Fresno, California

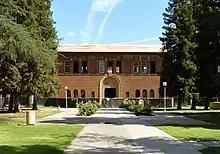
The Old Administration Building at Fresno City College, listed on the National Register of Historic Places.

Fresno has a strong-mayor form of government. The mayor (executive branch) is directly elected and the seven city council members (legislative branch) are elected by district with no "at-large" seats. The mayor and council members are elected for no more than two 4-year terms. The mayor's office and council positions are officially nonpartisan and not affiliated with any political party. The current mayor is Jerry Dyer, who is a Republican. Should the Mayor pass away, be incapacitated, or be removed from office, the Council President shall serve as Mayor until a new Mayor is elected in a special election, per the Charter.